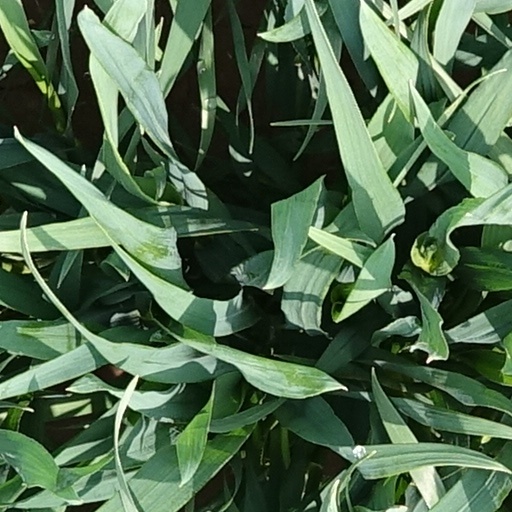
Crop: wheat